Hilary Knight

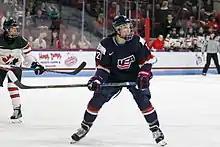
Hilary Knight playing for Team USA in October 2017

In her freshman season (2007–2008), Knight ranked second on the team in goals (20) and tied for fifth on the team in assists (18). Her points total of 38 was third overall in team scoring. She ranked seventh in the nation in points per game for rookies and game-winning goals. During the season, Knight had 12 multi-point games (ranked third). For the season, Knight led the team in game-winning goals with six. On February 2, Knight recorded a hat trick against WCHA rival North Dakota.